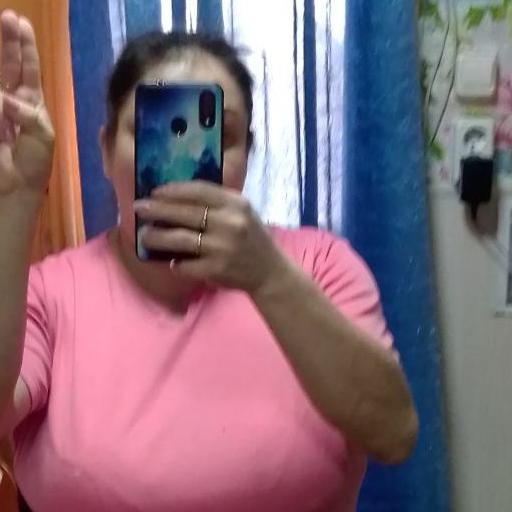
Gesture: no_gesture